Toots and the Maytals

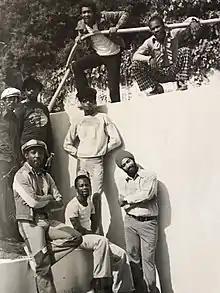
First generation of the band Toots and the Maytals arranged by Chris Blackwell to include instrumentalists. The line-up included its four main additional members Jackie Jackson, Paul Douglas, Hux Brown and Radcliffe "Dougie" Bryan.

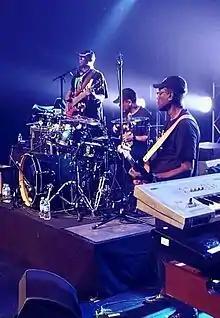
The original Maytals band members from Toots and the Maytals performing in Grenoble, France (2017)

Hibbert met Henry "Raleigh" Gordon and Nathaniel "Jerry" Mathias in Kingston in 1962 and formed The Maytals as a vocal trio, a group whose early recordings were incorrectly attributed to The Flames and The Vikings in the UK by Island Records. The first instrumentalist members added to the group included Jackie Jackson, Hux Brown, Rad Bryan, and Paul Douglas. In 1972, the group changed its name from The Maytals to Toots and the Maytals, with "Toots" referring to frontman Toots Hibbert, and "the Maytals" referring to the group's instrumentalists and background vocalists. In November 2016, Jackie Jackson described the formation of the group in a radio interview for Kool 97 FM Jamaica. Accompanied by Paul Douglas and Radcliffe "Dougie" Bryan in studio, Jackson explained, We're all original members of Toots and the Maytals band. First it was Toots and the Maytals, three guys: Toots, Raleigh, and Jerry…And then they were signed to Island Records, Chris Blackwell. And we were their recording band...[Blackwell] decided that the backing band that back all of the songs, the recording band, should be the Maytals band. So everything came under Toots and the Maytals. And then we hit the road in 1975.